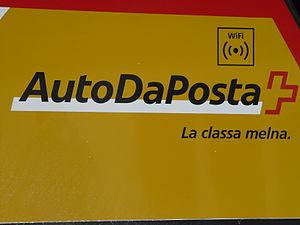
CarPostal Suisse SA, plus connue en français sous le nom CarPostal, est une entreprise de transport en commun filiale de La Poste suisse.